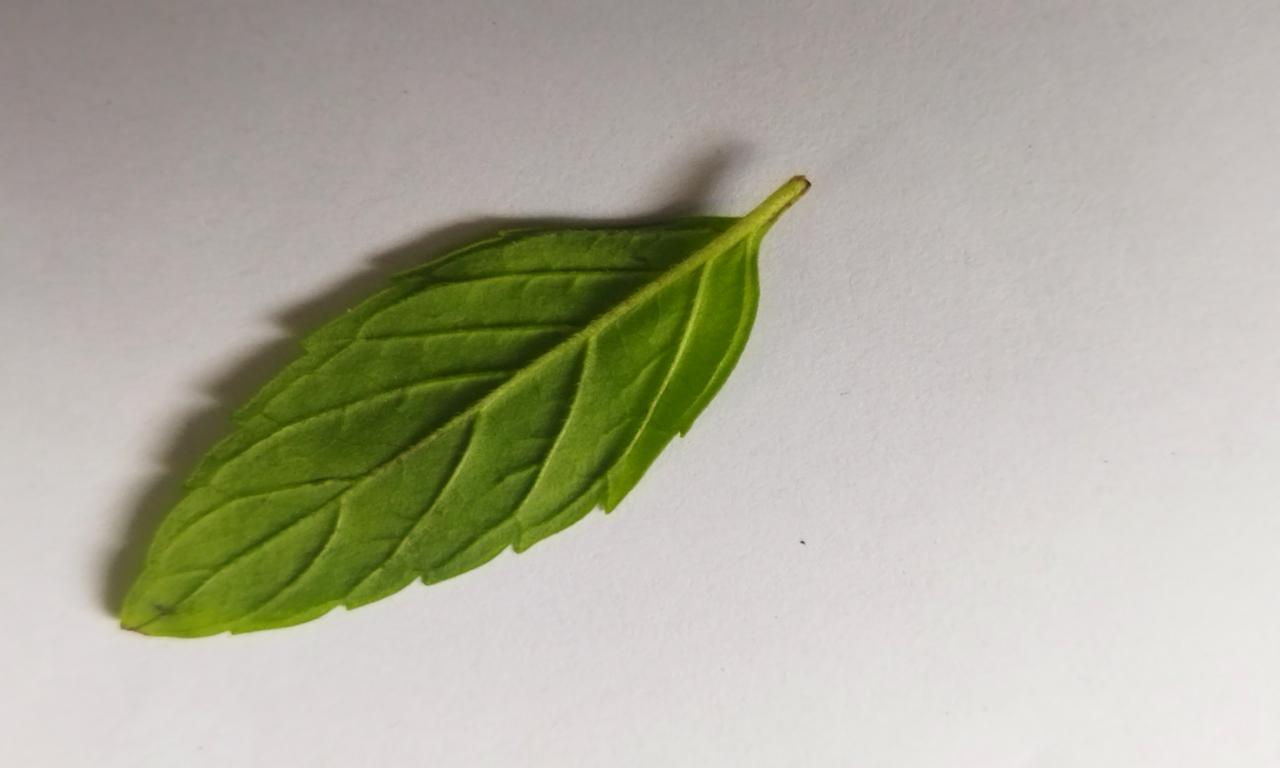
Label: Fresh